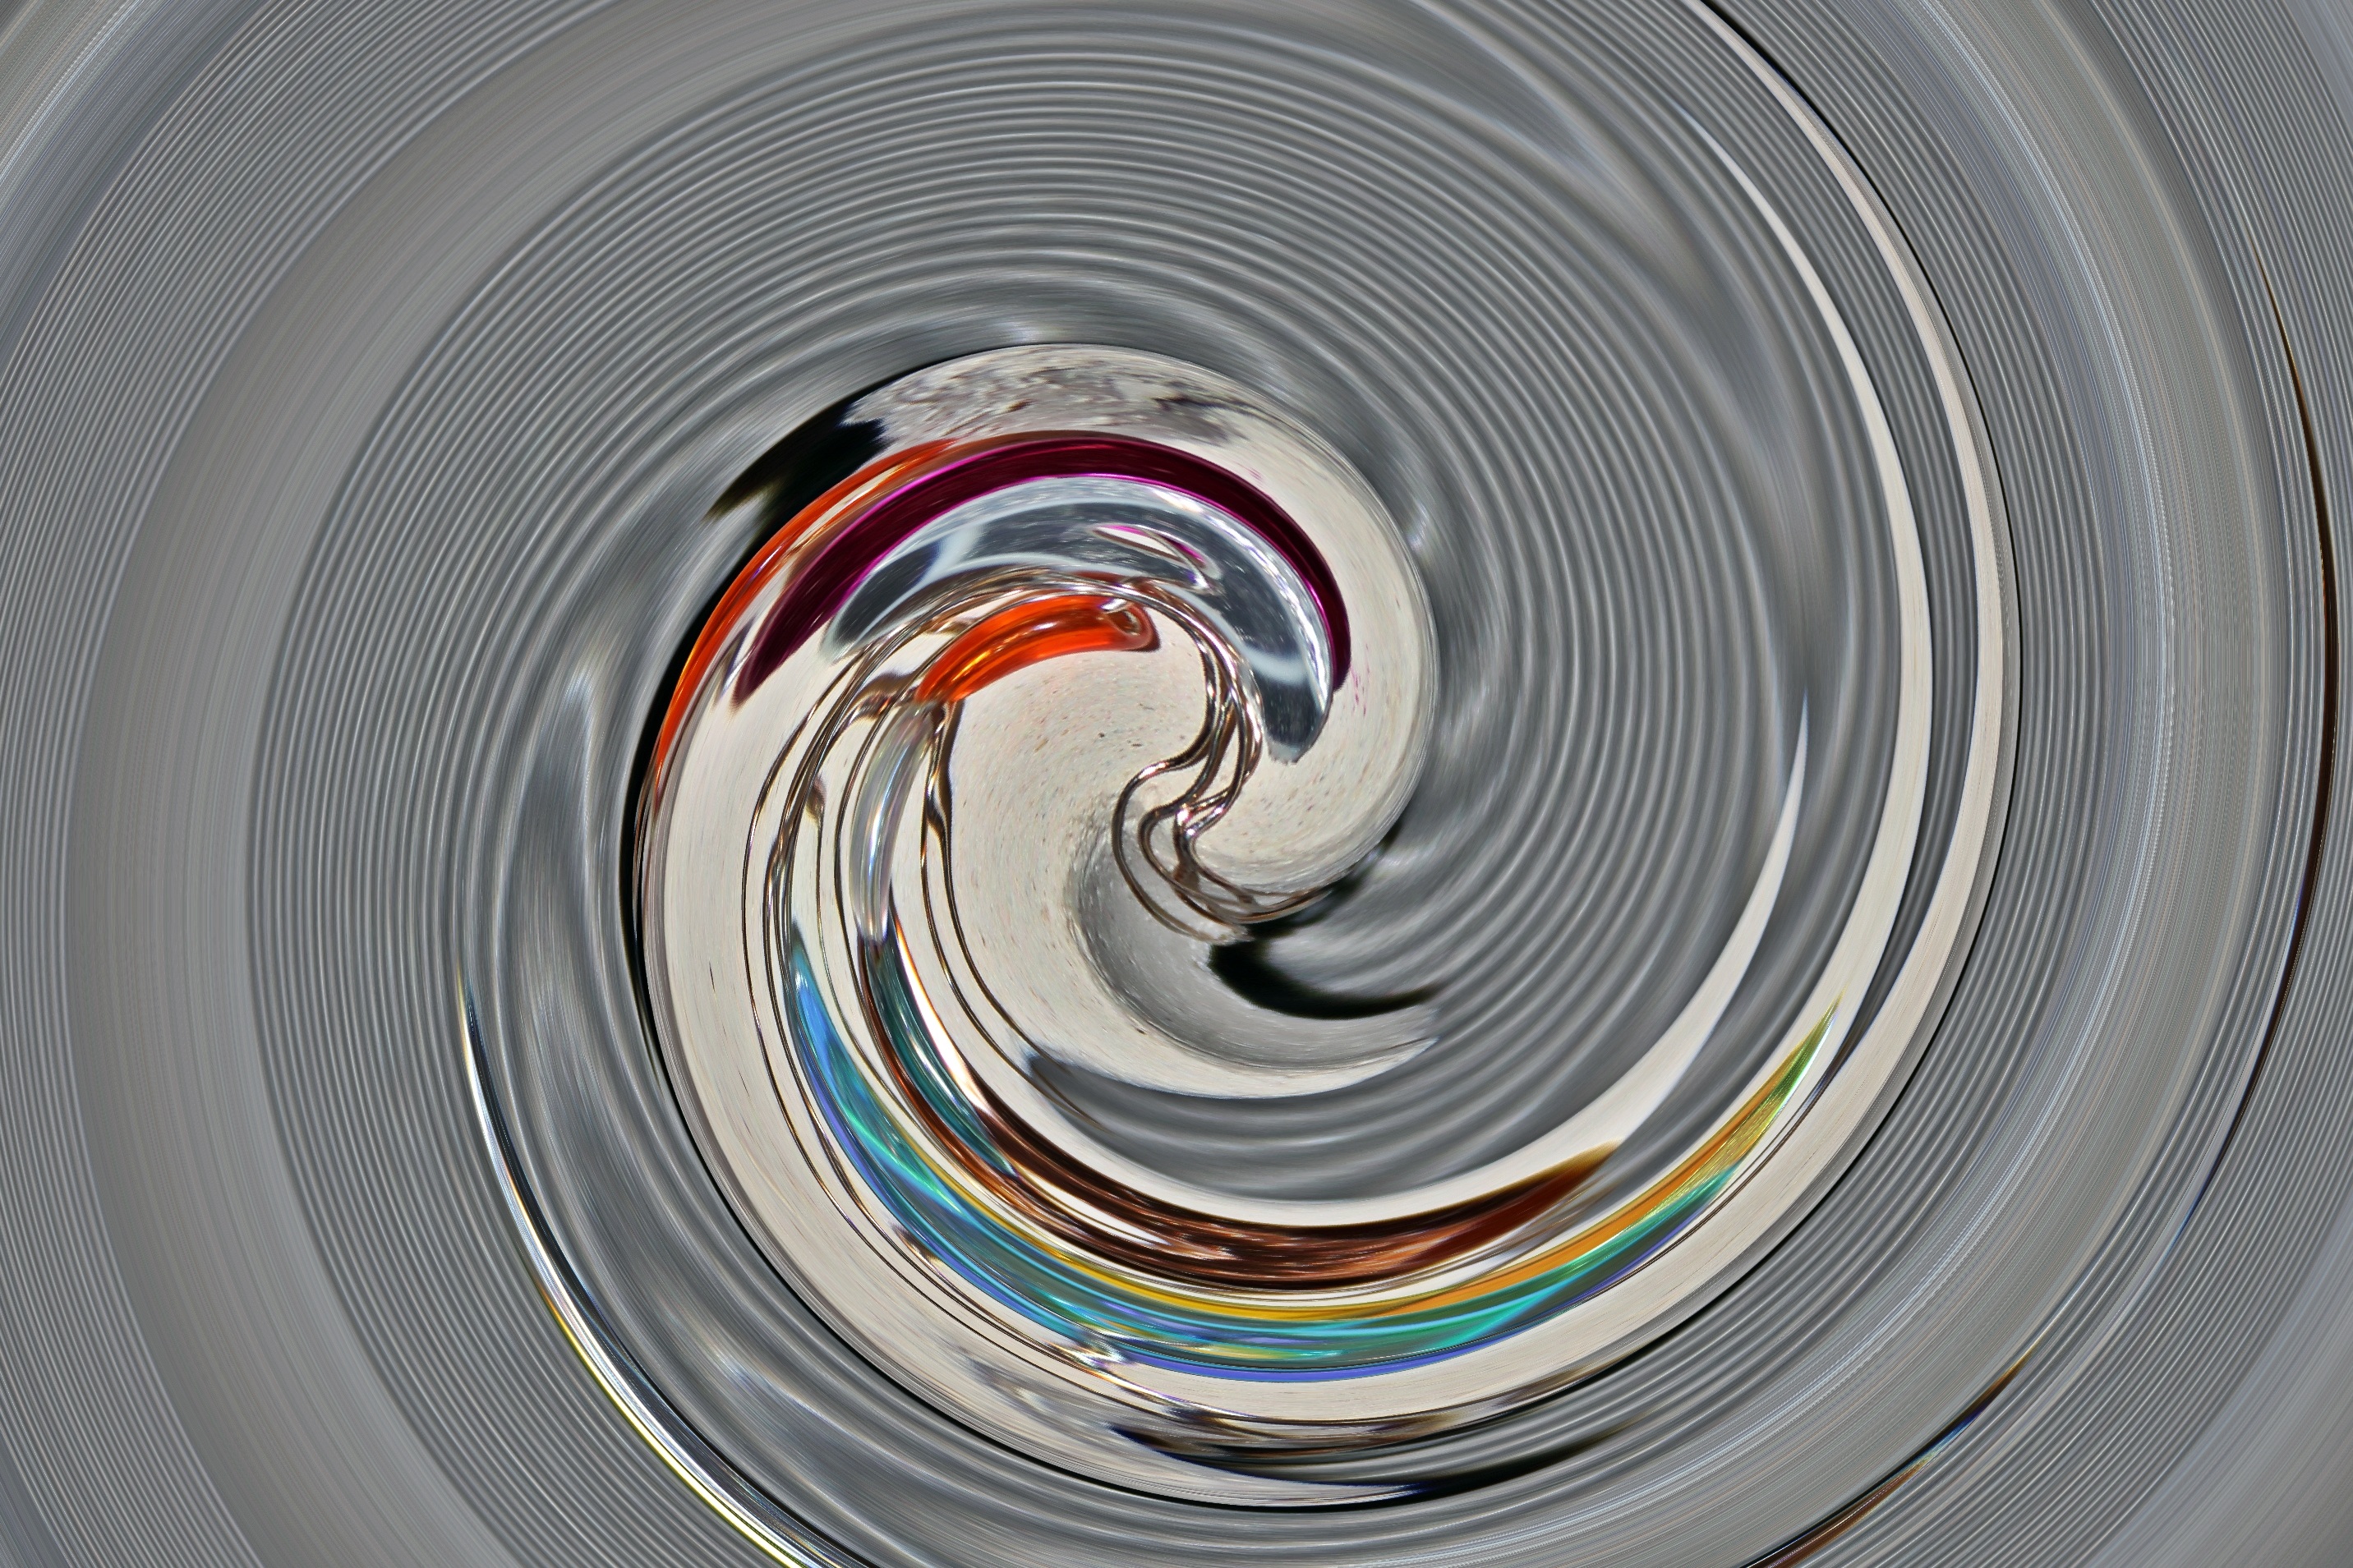
abstract, wheel, spiral, pattern, line, metal, circle, grey, background, mirror, strudel, vortex